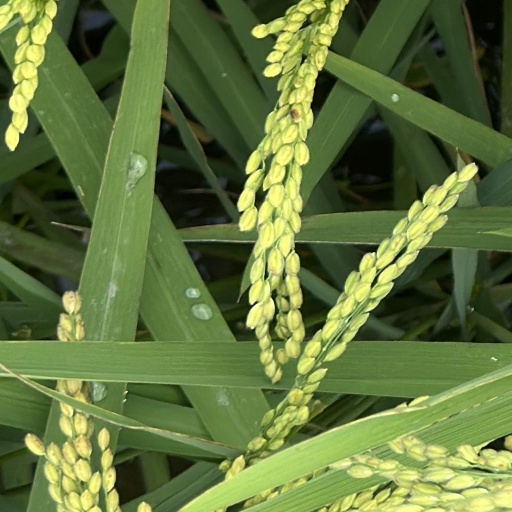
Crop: rice